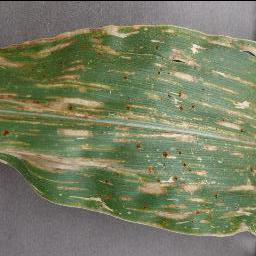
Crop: corn
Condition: (maize)_cercospora_spot_gray_spot